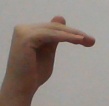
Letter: khaa